David Denman

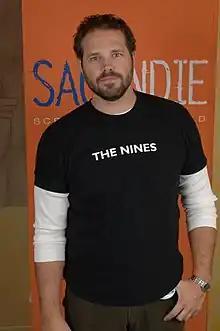
Denman in 2007

David Denman (born July 25, 1973) is an American actor. He made his film debut in "The Replacements" (2000) before his breakout role as Roy Anderson on the NBC sitcom "The Office" (2005–2008; 2011–2012), which earned him a Screen Actors Guild Award.